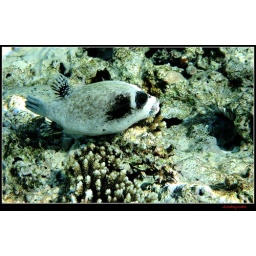
Quel buffo pesce in bianco e nero - That funny fish in black and white